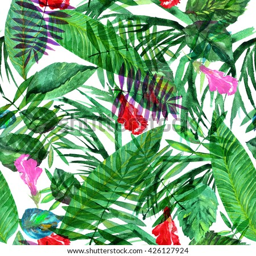
green floral pattern on a white background .